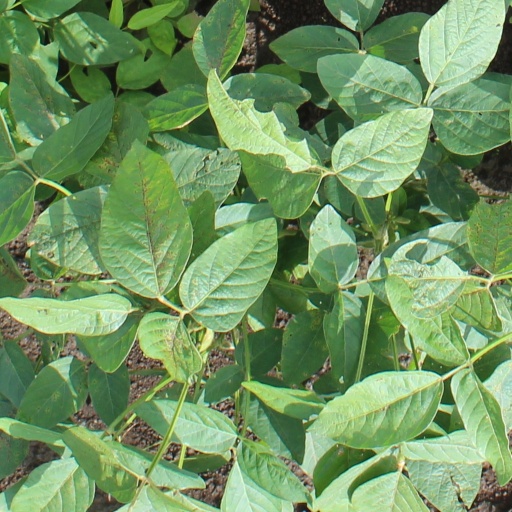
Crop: soybean